Frances Manwaring Caulkins

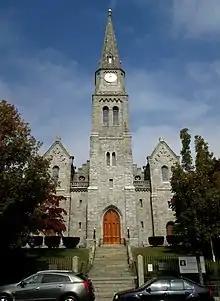
First Church, New London

Under the preaching of Rev. Dr. McEwen, pastor of the First Church in New London, she felt a sense of personal sinfulness and need of a divine saviour; and she publicly acknowledged her deliverance from doubts and fears, and her confidence in Jesus as her Redeemer by a public profession of her faith and union with the First Church on July 5, 1831. She immediately engaged in Sunday school work, and gave some time each week to regular Biblical study with her own school. In removing to Norwich, she became connected with the Second Congregational Church there, and, while in New York, united with the Mercer Street Presbyterian Church. After taking up permanent residence at New London, she transferred her connection to the Second Congregational Church in that city in February 1843. She served as secretary of the Ladies' Seamen's Friend Society for more than twenty years.